Jan Joest

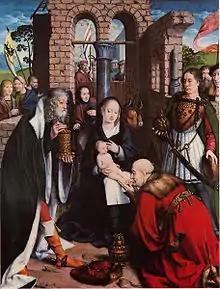
One of twenty panels in the St. Nicolai church in Kalkar.

Jan Joest was practically unknown until 1874, when two men, and Oskar Eisenmann, established his identity.